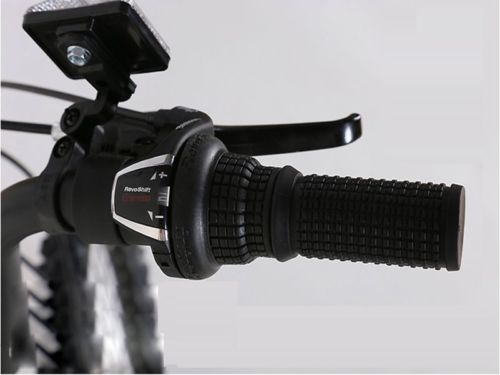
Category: bicycle